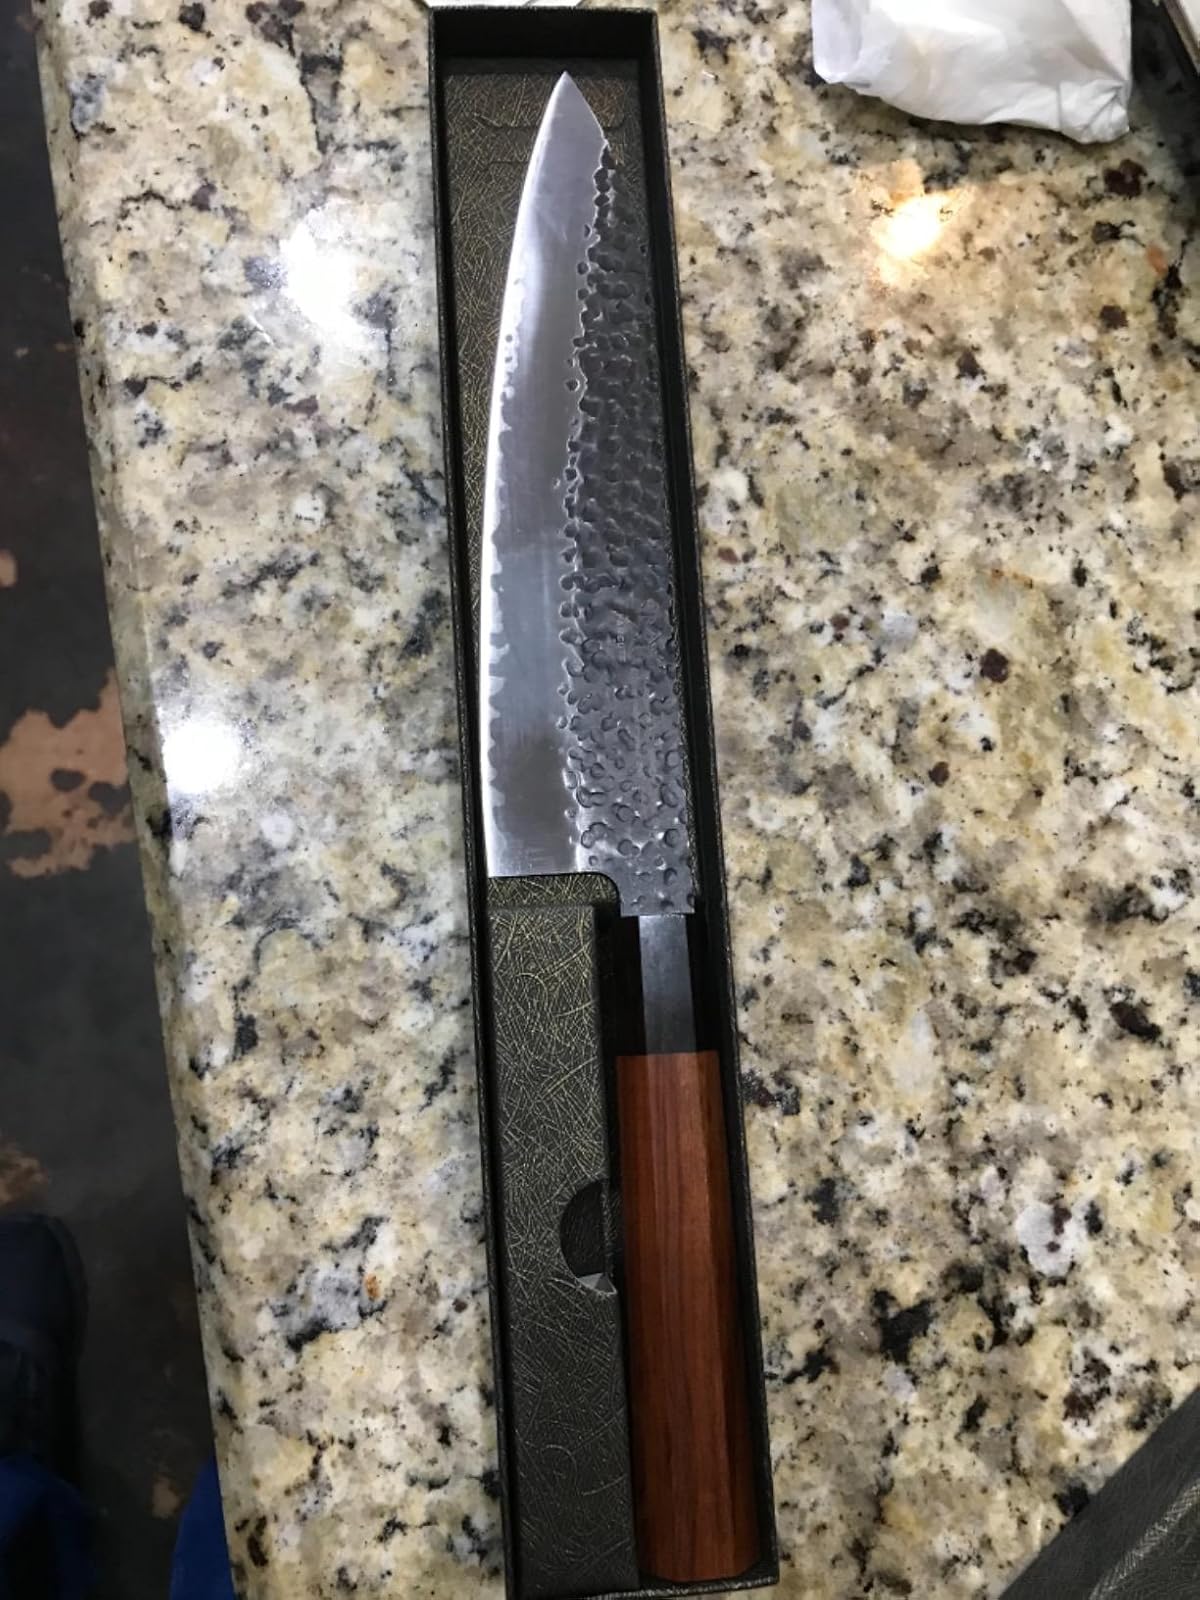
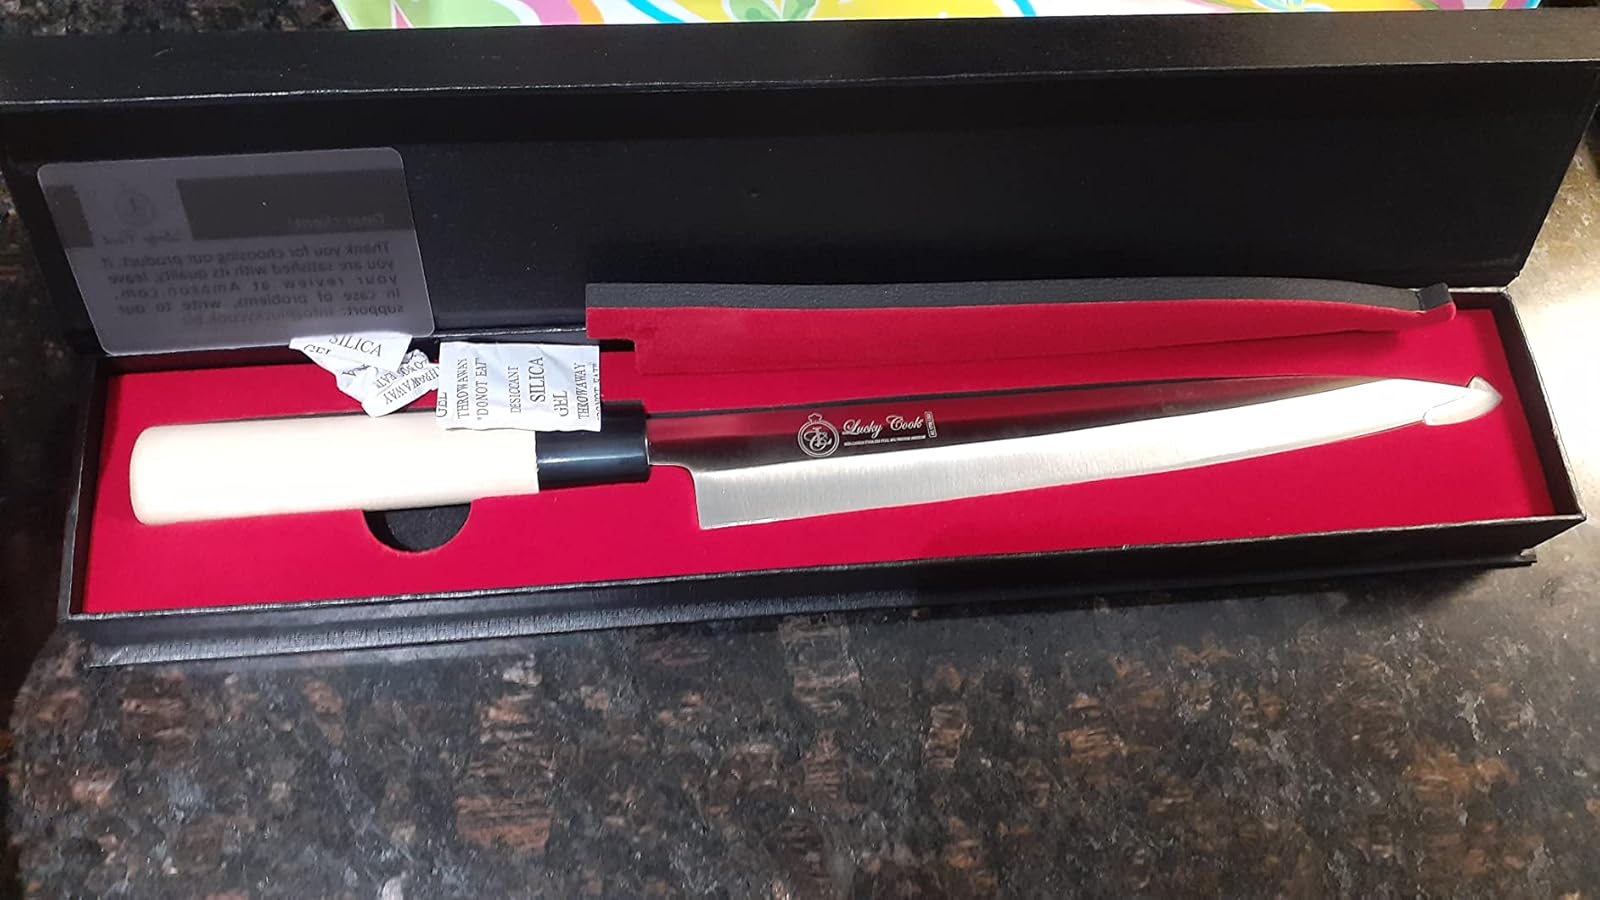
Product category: items_knife
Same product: no